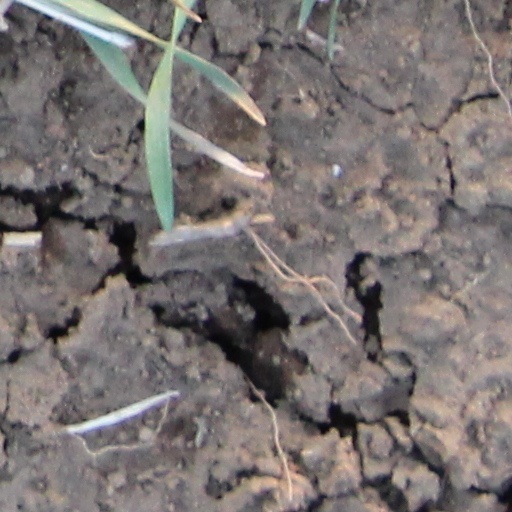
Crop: wheat